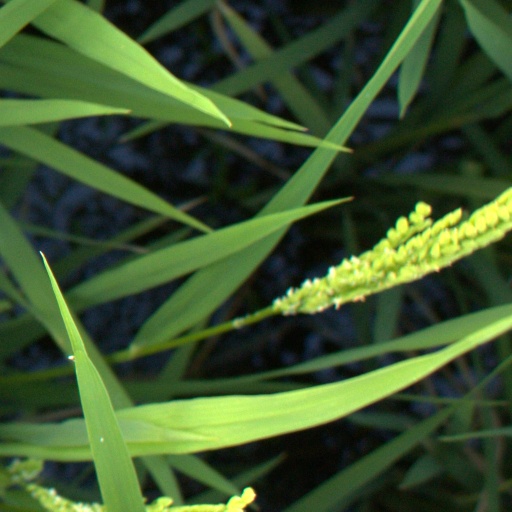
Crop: rice